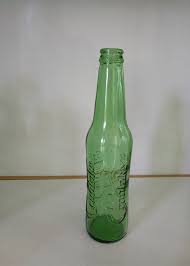
Waste category: glass